Museum of Osteology

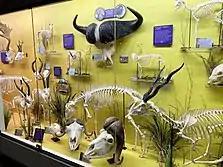

The museum offers many exhibits from all five vertebrate classes. There are also floating exhibits throughout the museum and whales hanging from the ceiling. All the specimens on display are cleaned at the Skulls Unlimited building next door, using dermestid beetles before being articulated and then put on display. The exhibits display a wide range of topics, including locomotion, adaptation, and forensic osteology and pathology. The museum also offers scavenger hunts and activities aimed at children and parents.